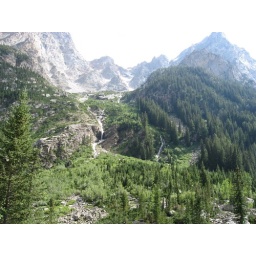
water flowing from glaciers in cascade canyon - tetons